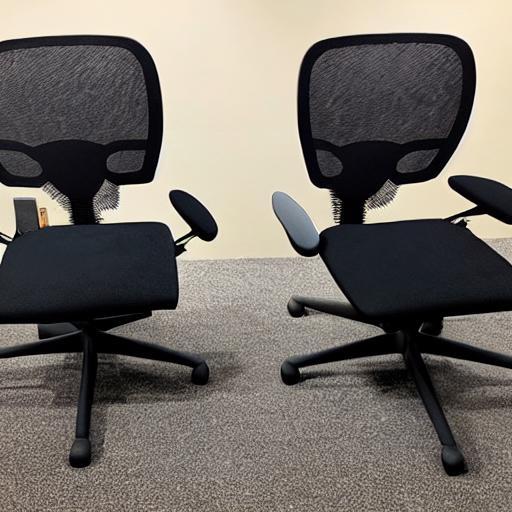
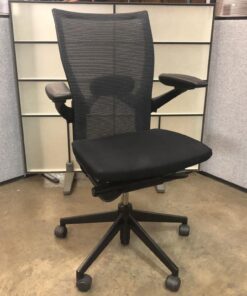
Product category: items_chair
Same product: no